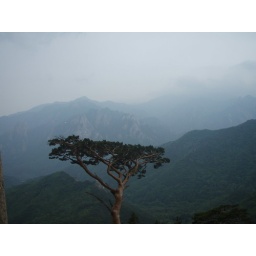
tree in the mountain